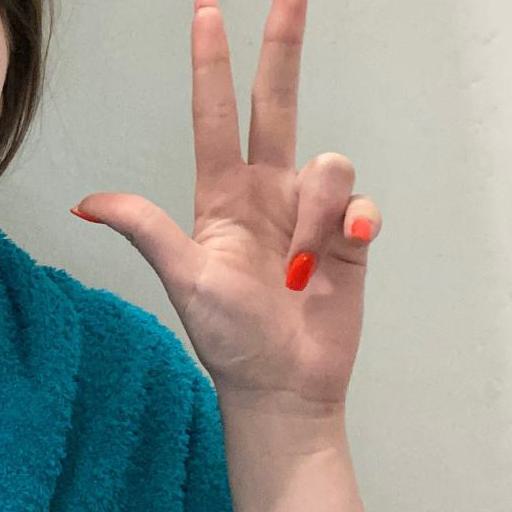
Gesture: three2